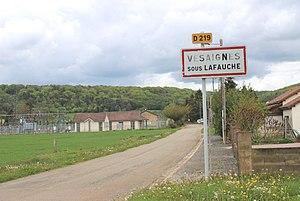
Entrée du village
Vesaignes-sous-Lafauche est une commune française située dans le département de la Haute-Marne, en région Grand Est.